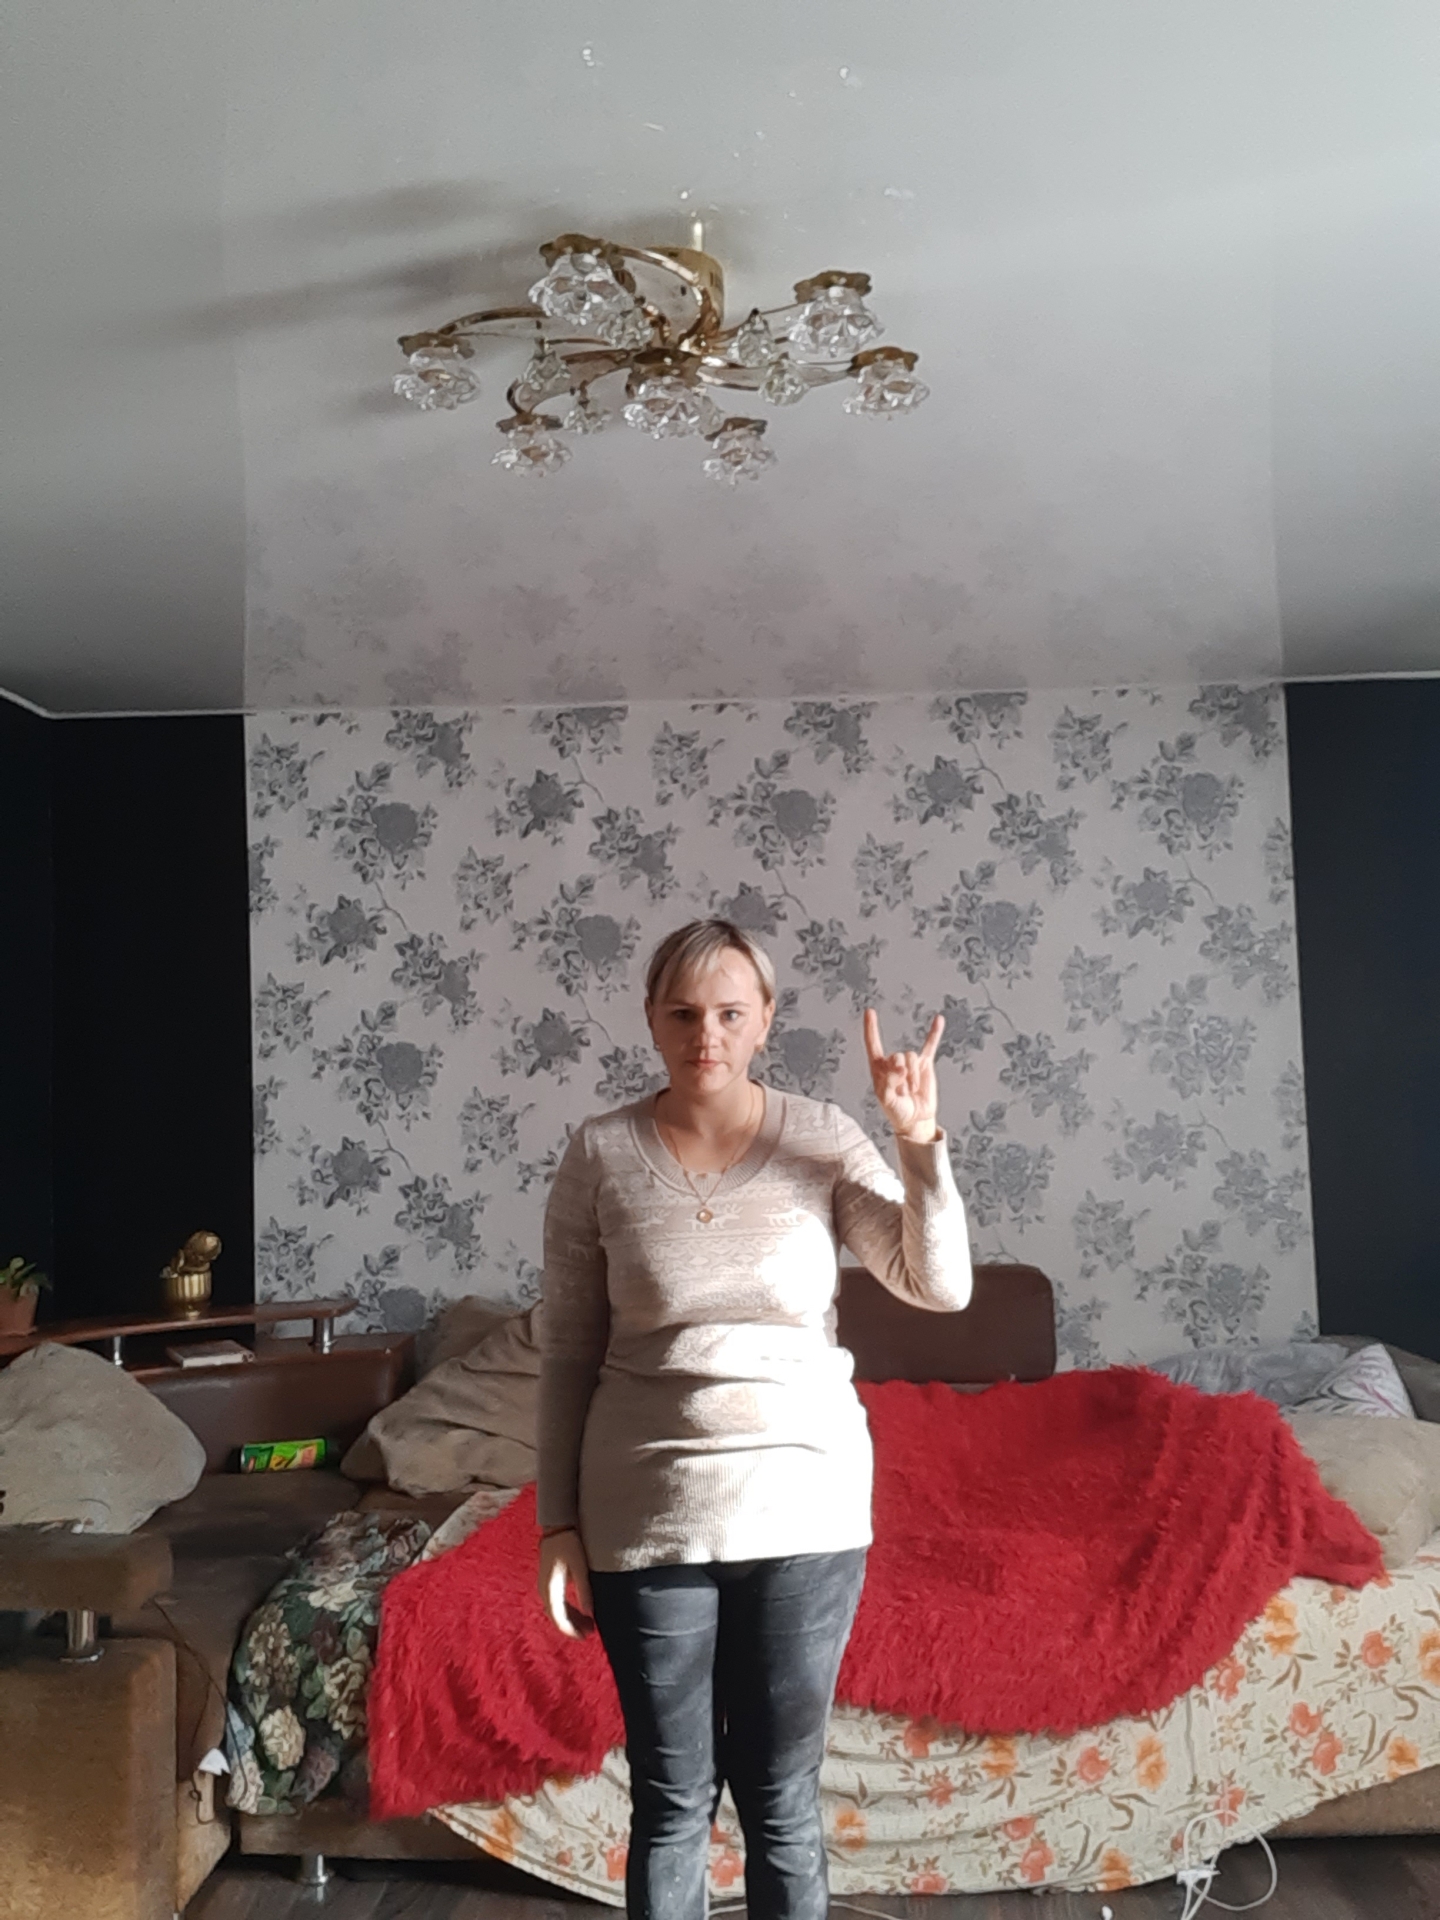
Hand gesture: rock